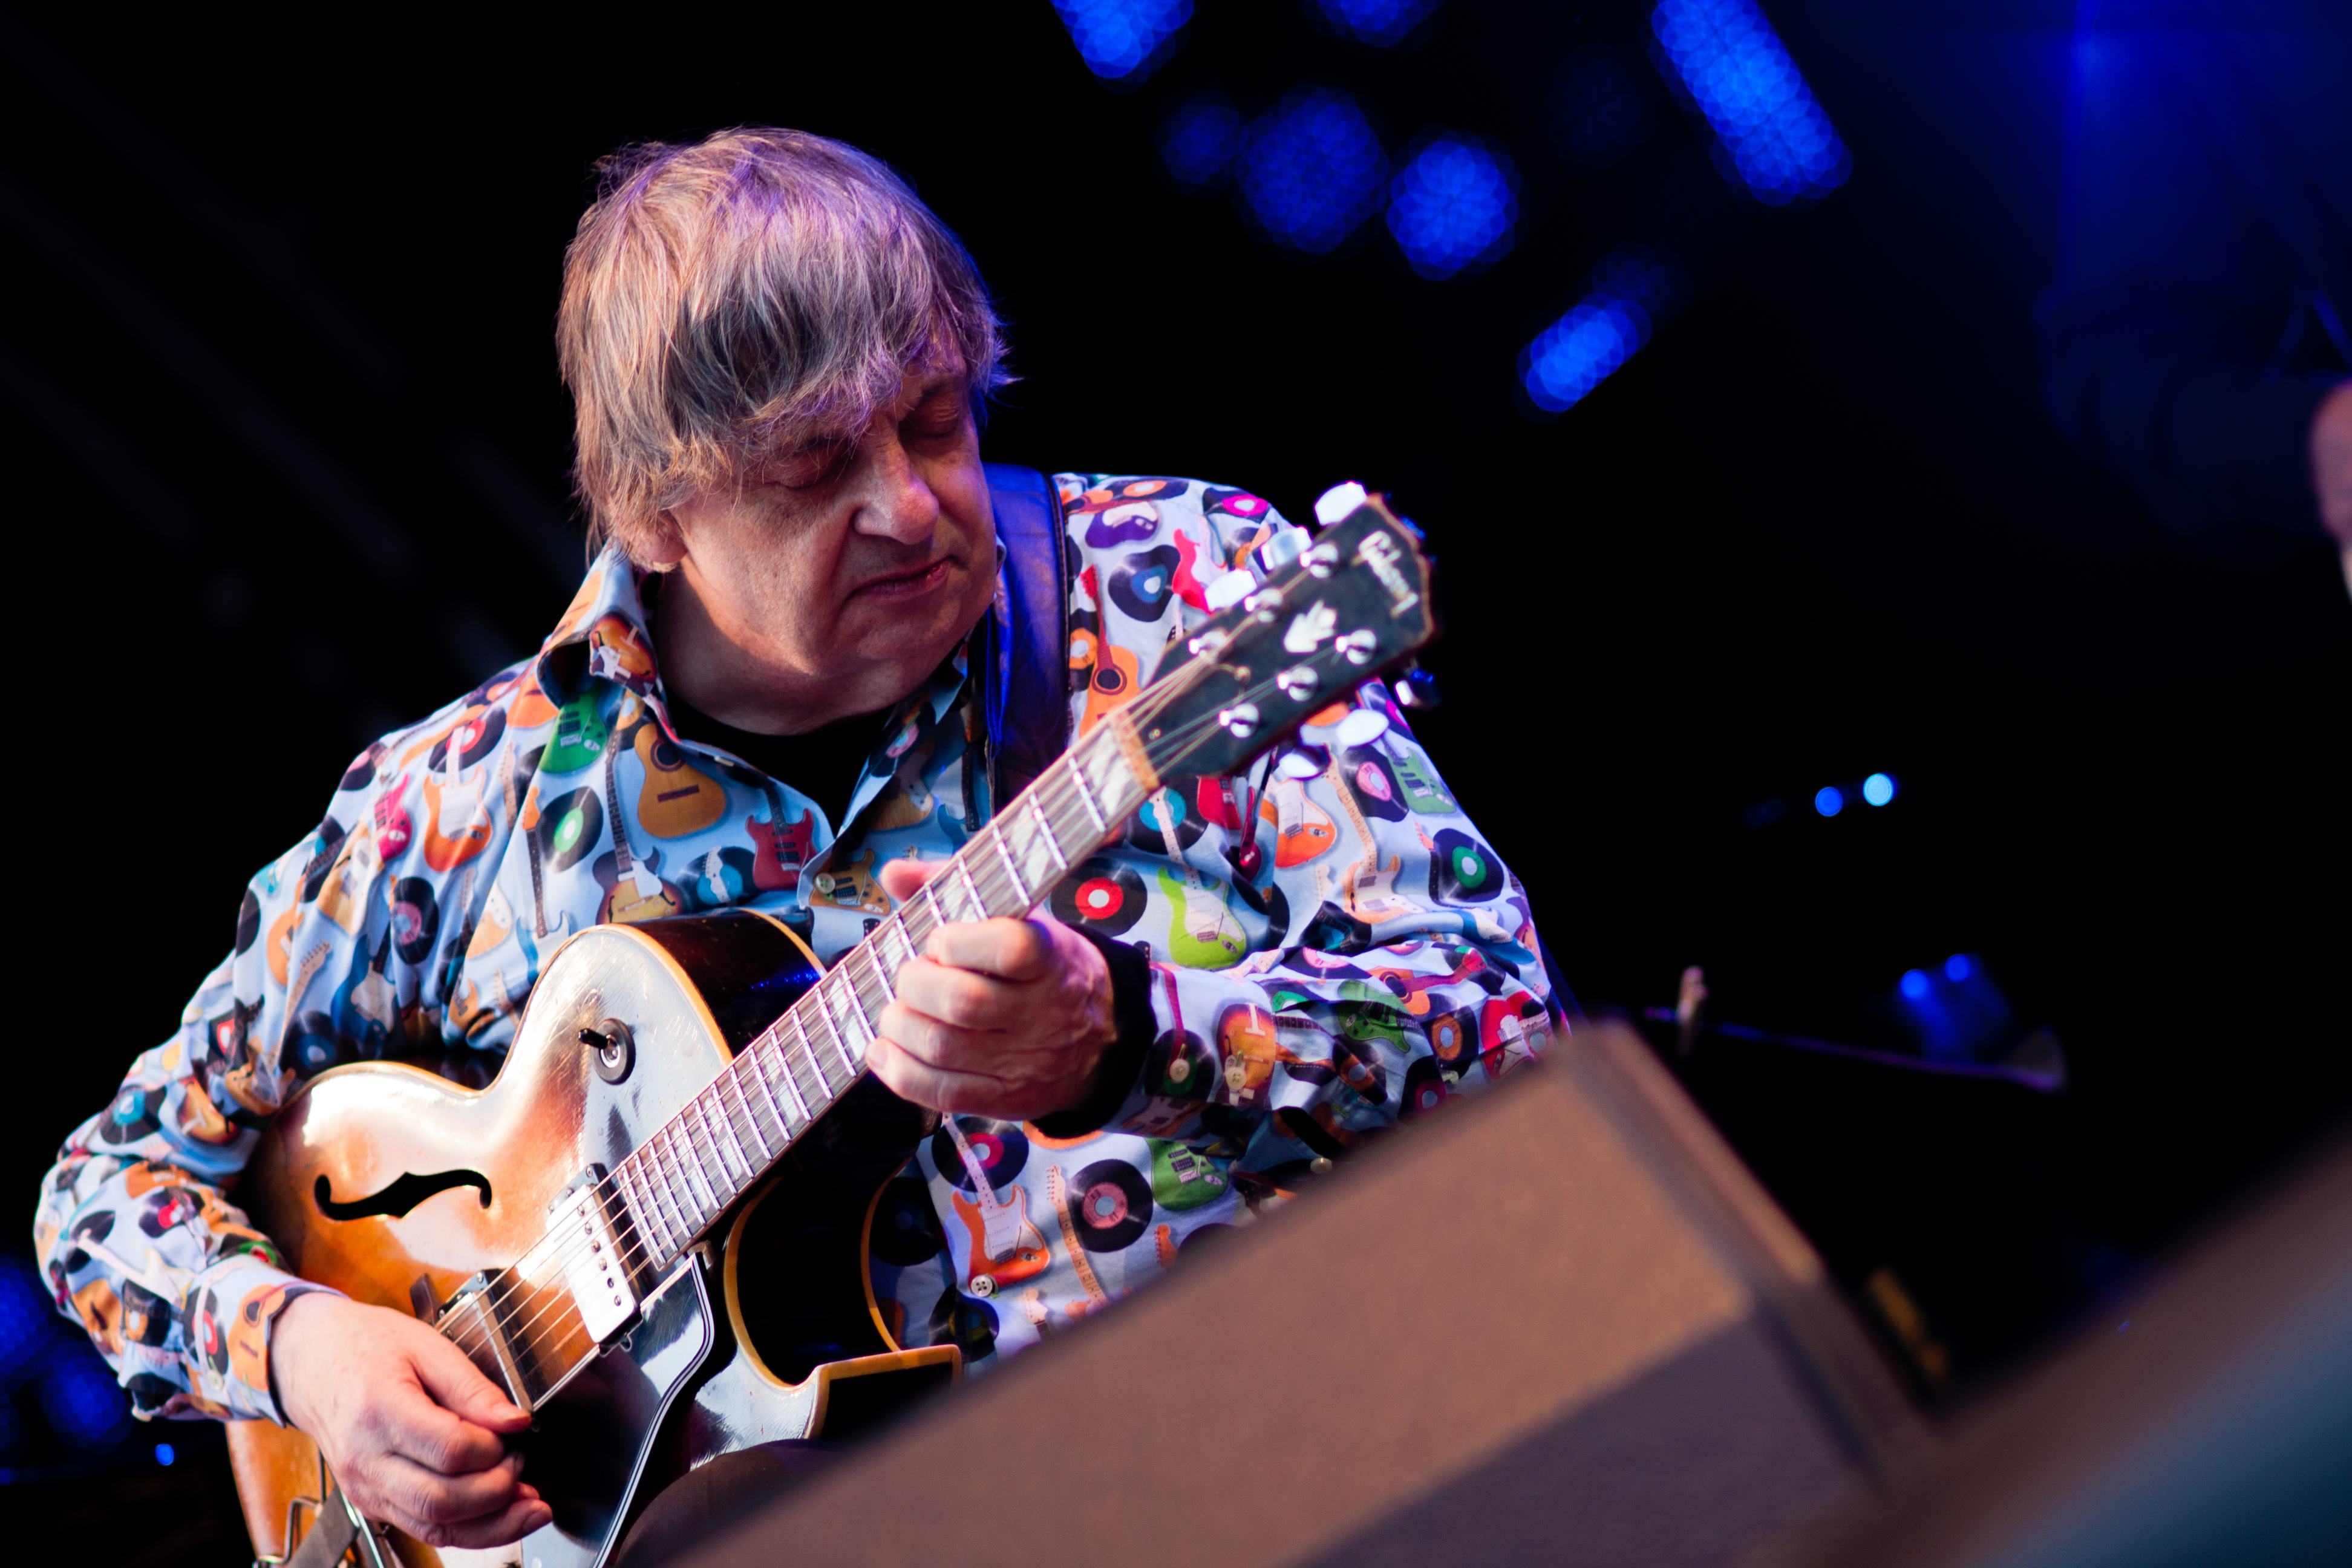
music, guitar, concert, audience, live, blue, musician, stage, brussels, marathon, jazz, bruxelles, 2012, catherine, philip, quartet, performance, singing, guitarist, entertainment, performing arts, singer songwriter, musical theatre, disc jockey